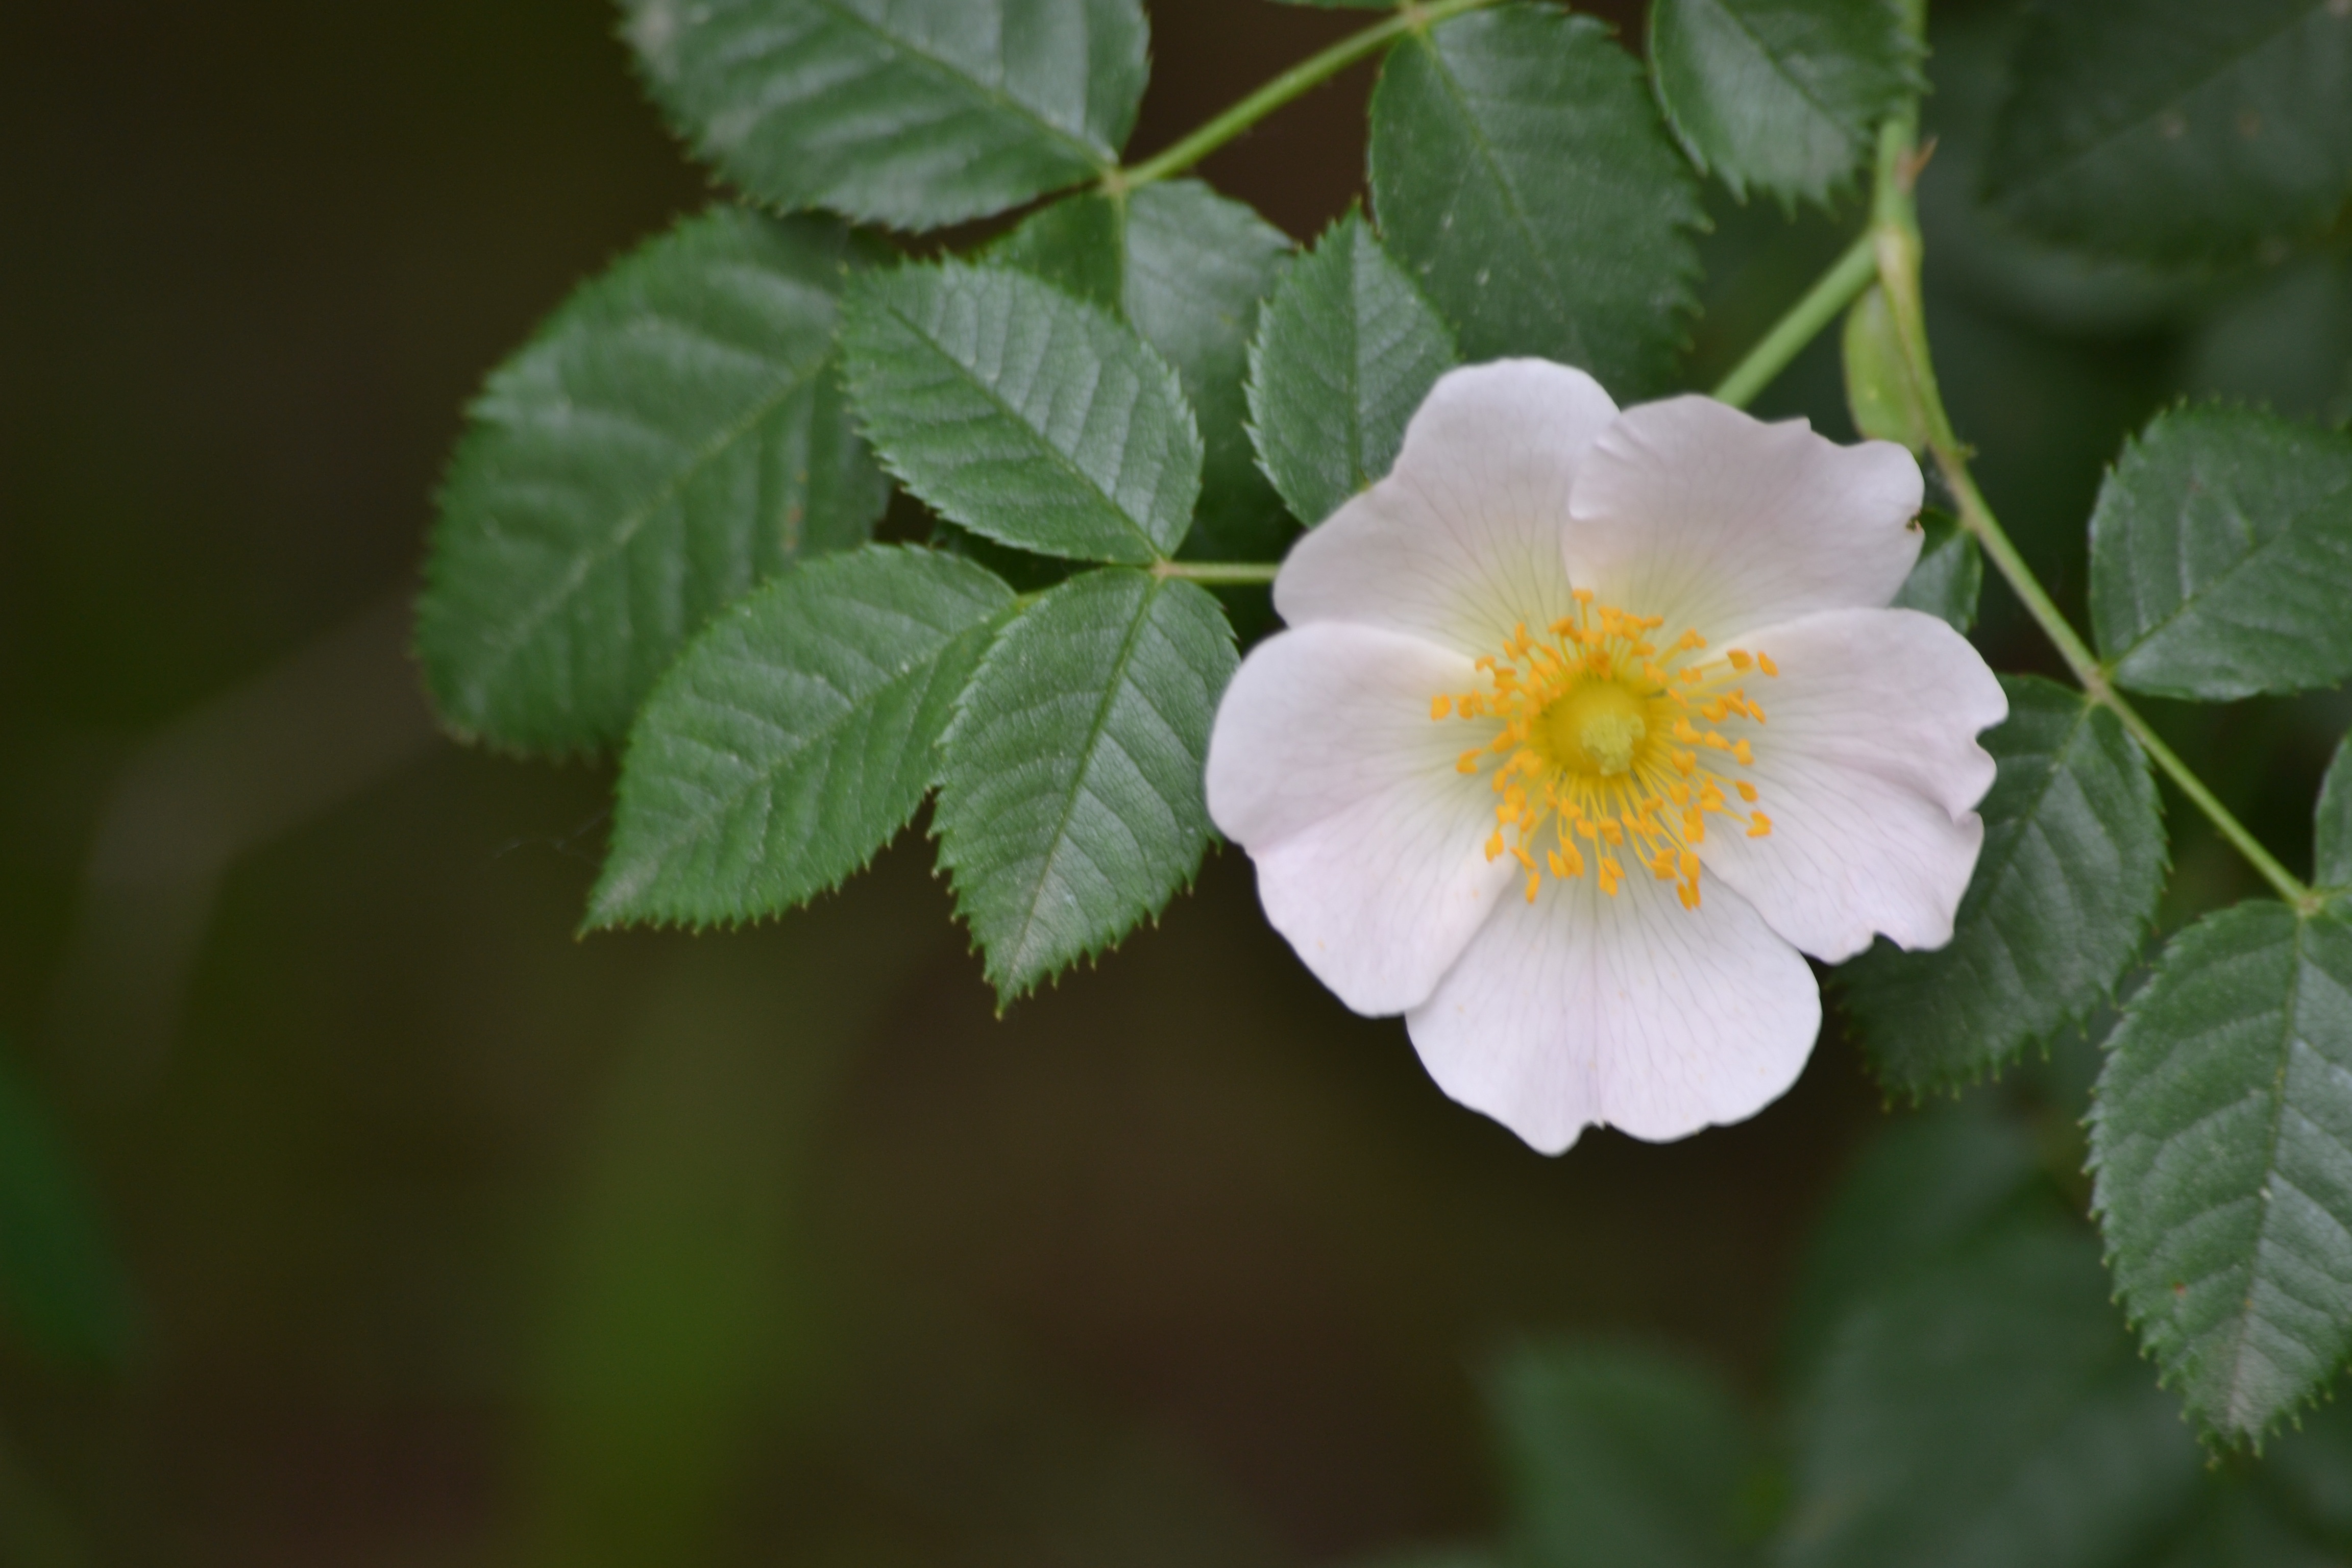
nature, blossom, plant, flower, petal, rose, spring, green, botany, yellow, garden, flora, plants, wildflower, flowers, macro photography, rosa canina, flowering plant, rose family, land plant, rosa rubiginosa